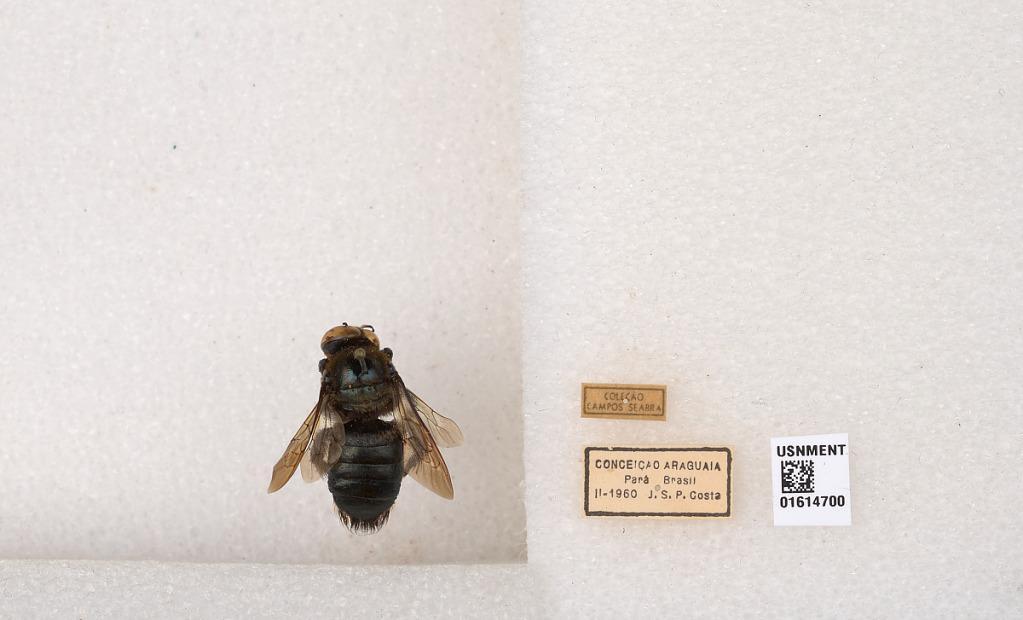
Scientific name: Xylocopa (Schonnherria) macrops Lepeletier
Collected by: J. Costa
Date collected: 1960-2-1
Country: Brazil
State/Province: Para
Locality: Conceicao Araguaia